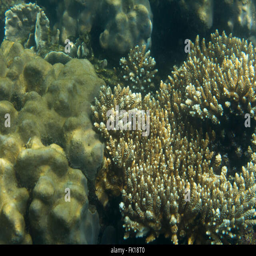
corals in shallow waters during low tide off the coast